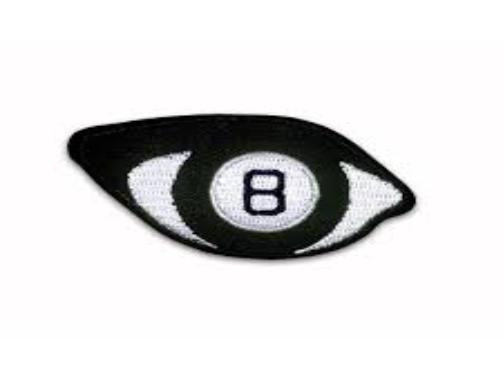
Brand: magic 8-ball
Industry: Leisure